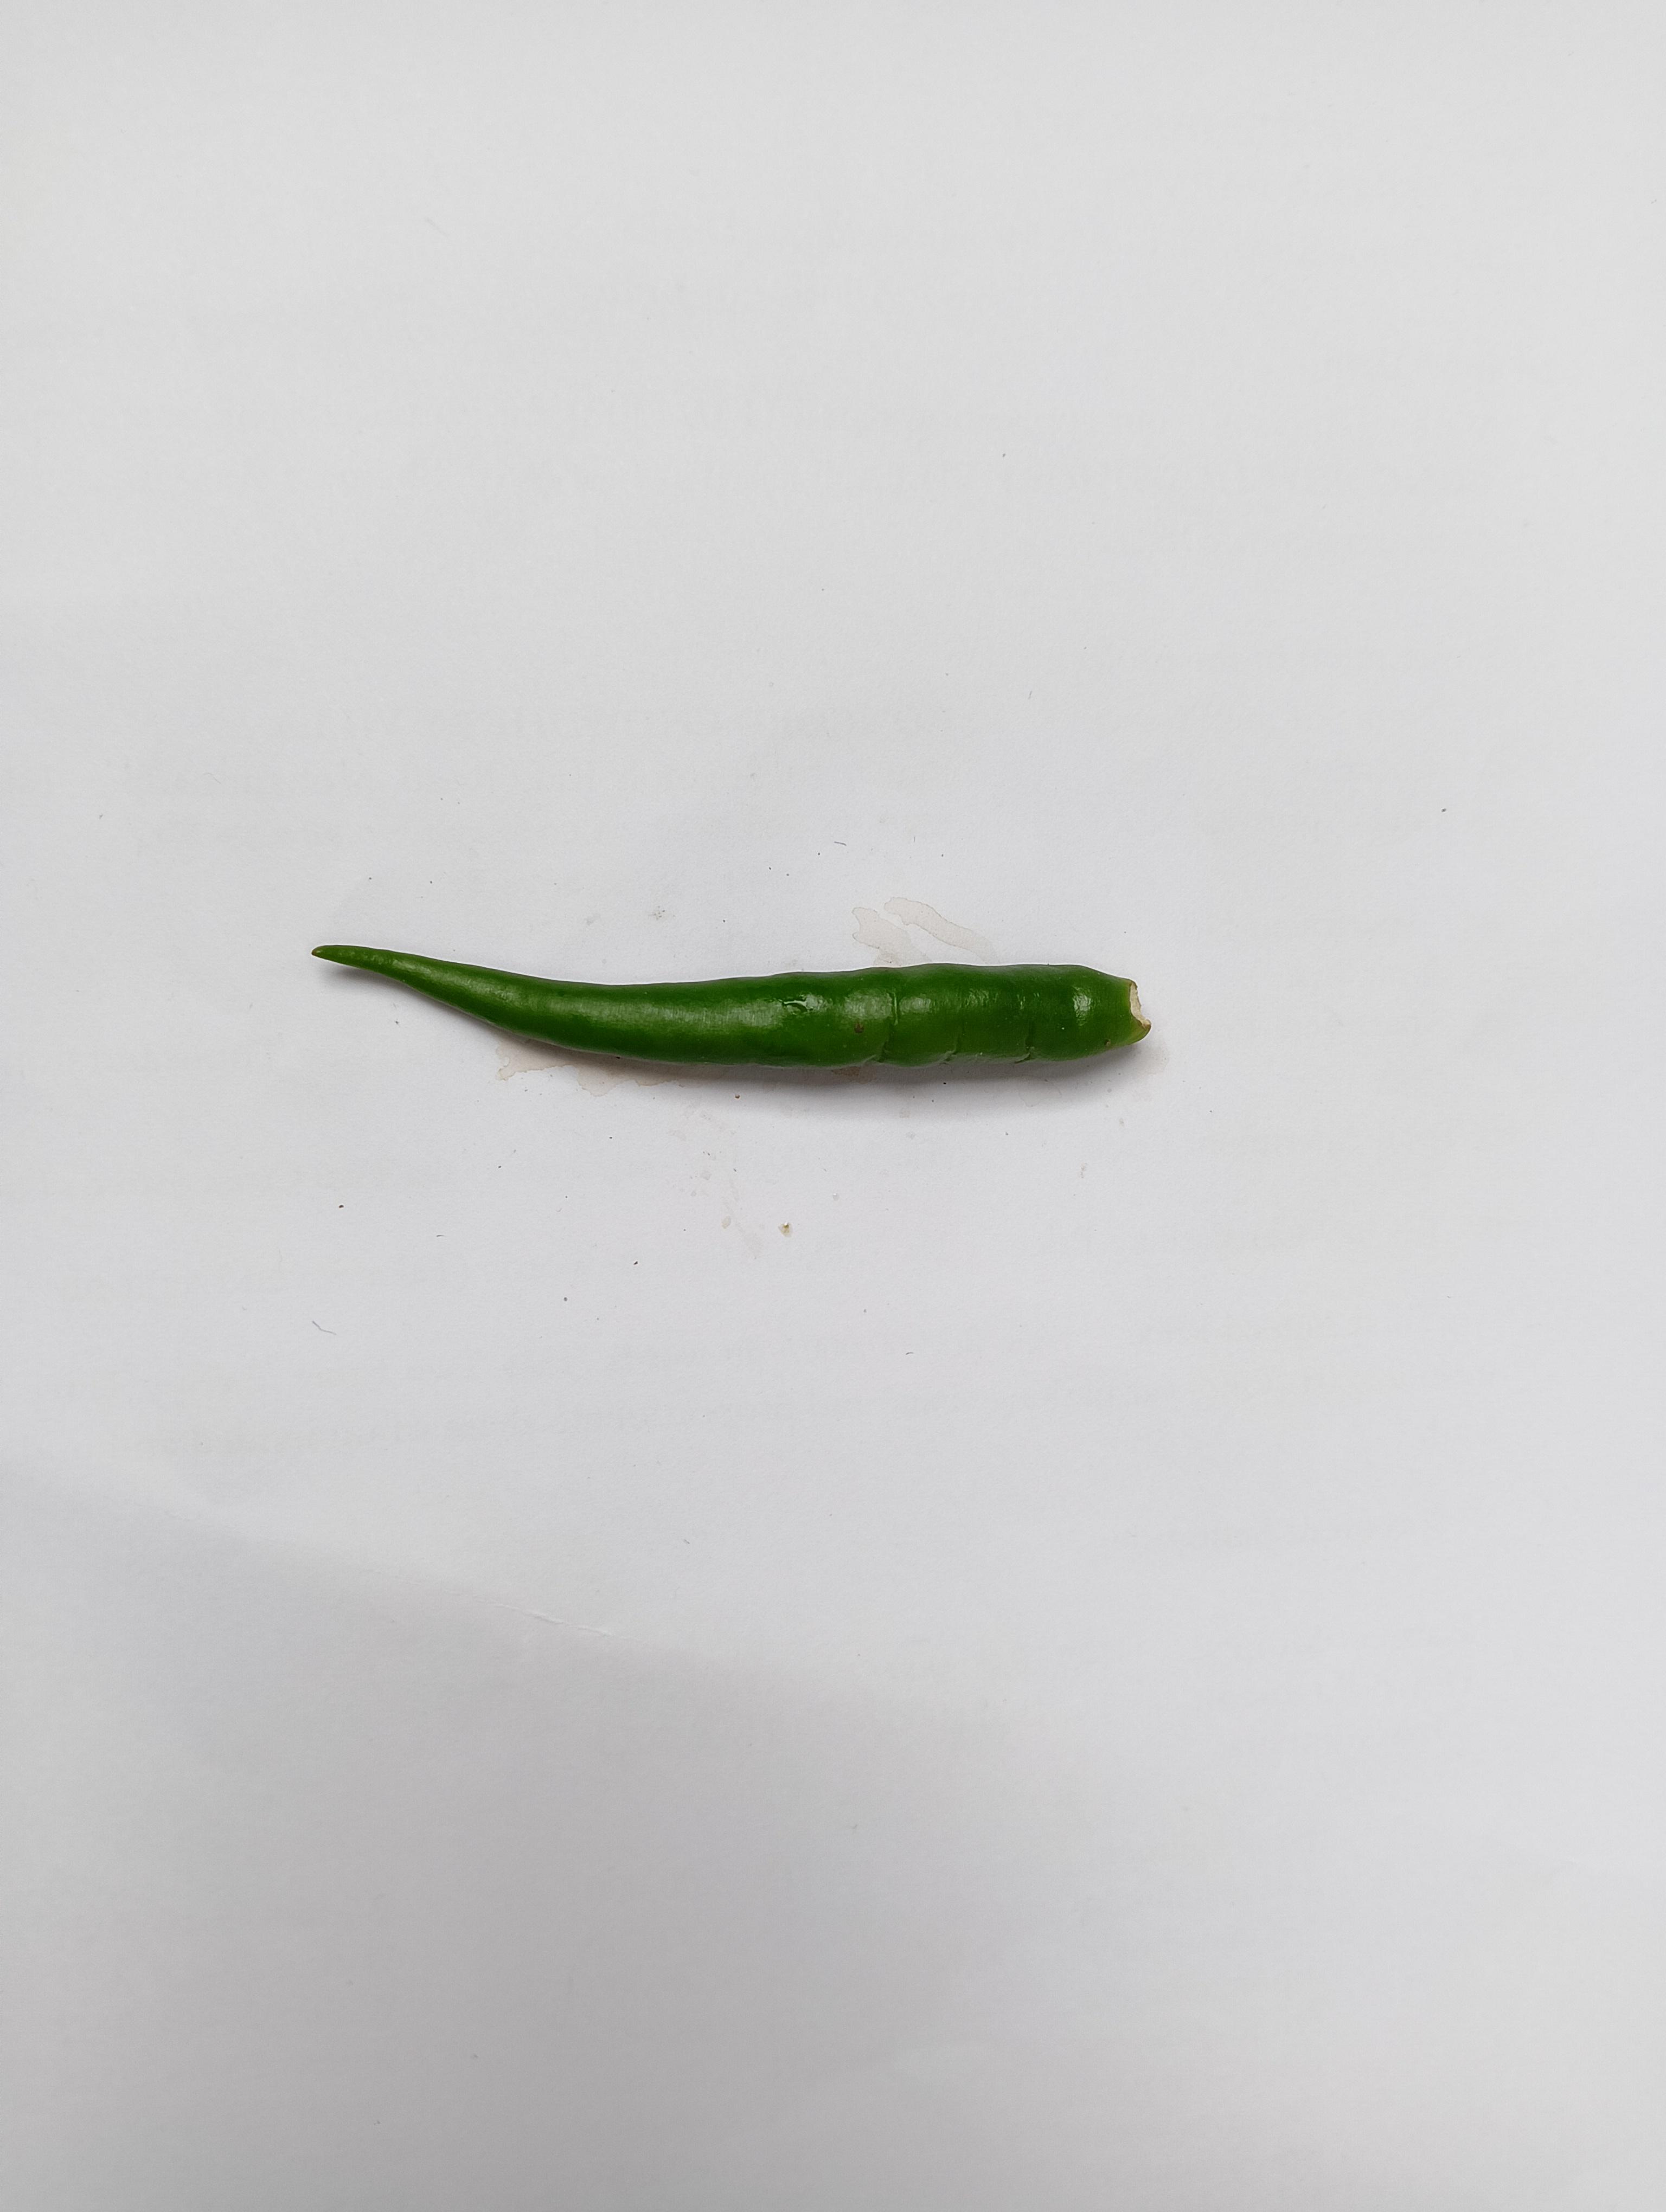
Label: Green Chili